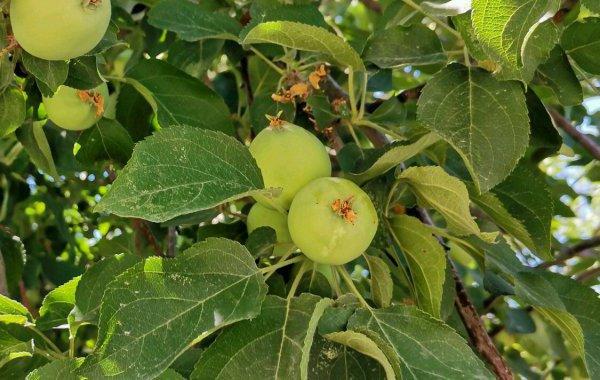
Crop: apple
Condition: rust